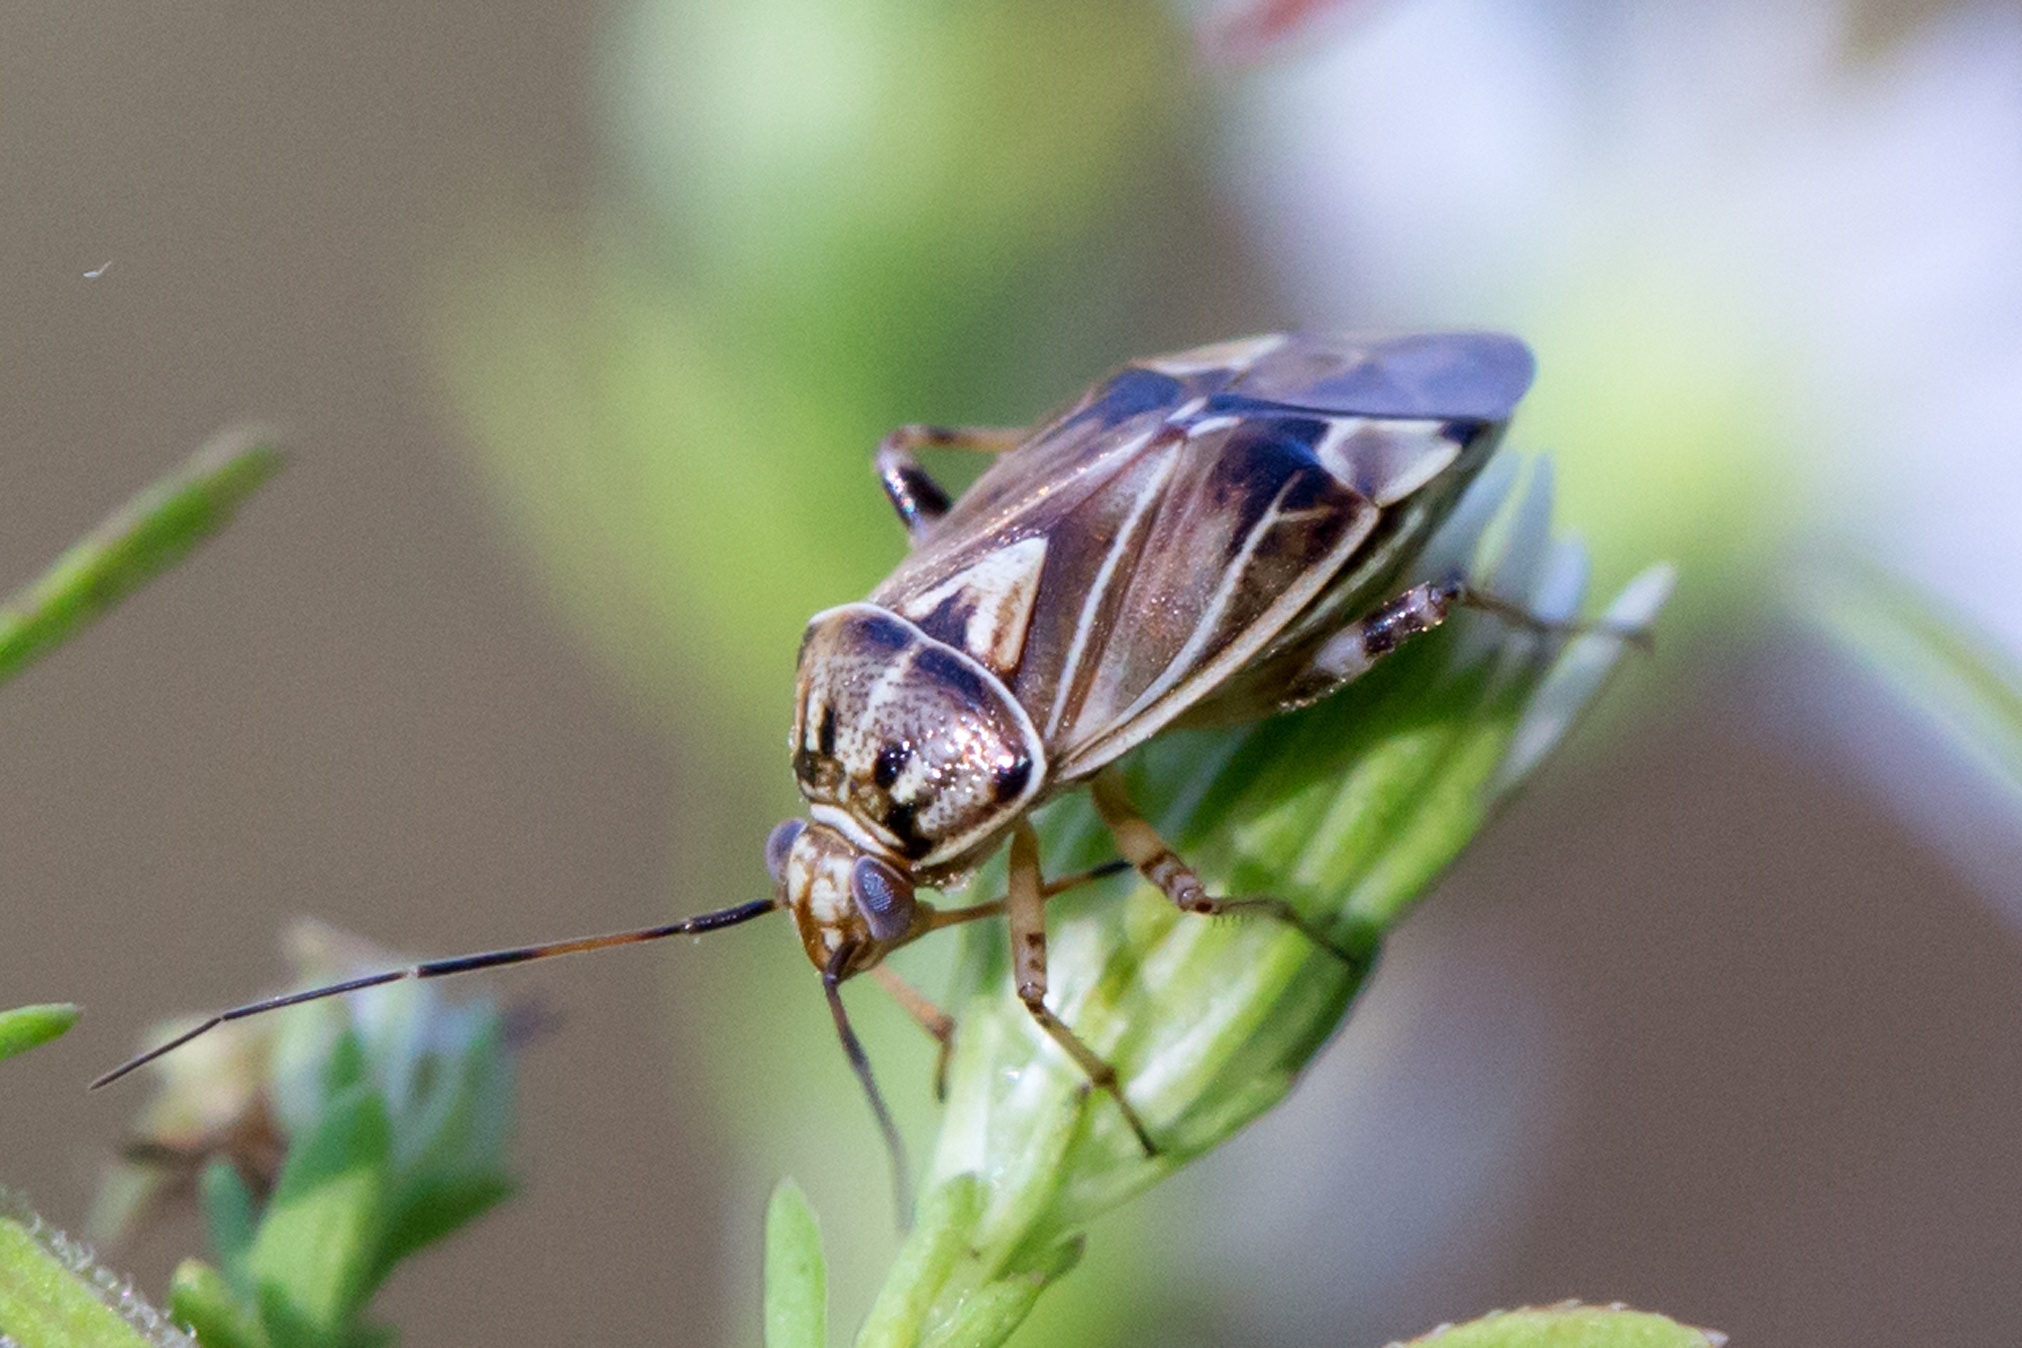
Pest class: lygus_bug